Rhythm game accessories

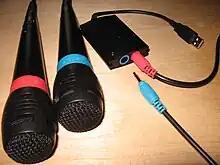
Two wired "SingStar" microphones with USB adapter

The Fender Squier Stratocaster Pro Guitar is a specifically designed 6-string Squier Stratocaster guitar which is compatible with "Rock Band 3" pro mode. This is a true six-string electric guitar, with electronics built in to allow it to interface with the game to provide added features such as on-screen fret sensing. Additionally, the Squier Stratocaster Pro Guitar has full MIDI output capabilities.